Kill the Winner hypothesis

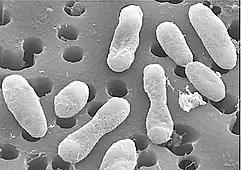
"Roseobacter" strain belonging to family "Rhodobacteraceae"

"Rhodobacteraceae" are a family of bacteria that possess many of the aforementioned qualities of competition specialists. They are fast-growing and tend to exist at low abundances in oligotrophic environments because they are primary targets of viral phages and grazers.